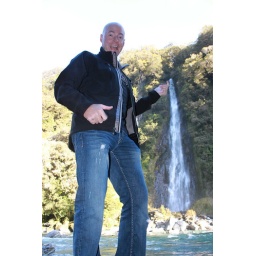
Jeremy getting down on his air guitar in front of a green screen